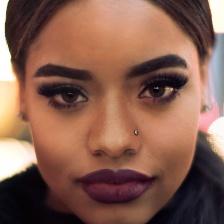
Label: faces